Gerard Rijsbrack

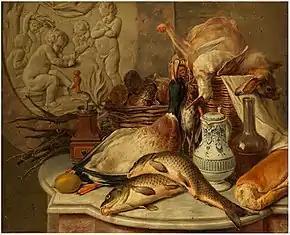
"Still life with game and fish"

Gerard Rijsbrack or Gerard Rysbrack (1696 – 1773) was a Flemish painter of still lifes, game pieces, hunting scenes and mythological scenes. He first worked in England and later in Paris where he received royal commissions. He was the younger brother of the sculptor John Rysbrack, one of the leading sculptors in England around the mid-18th century.